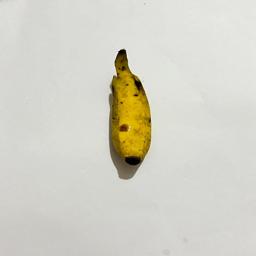
Banana variety: Sabri Kola